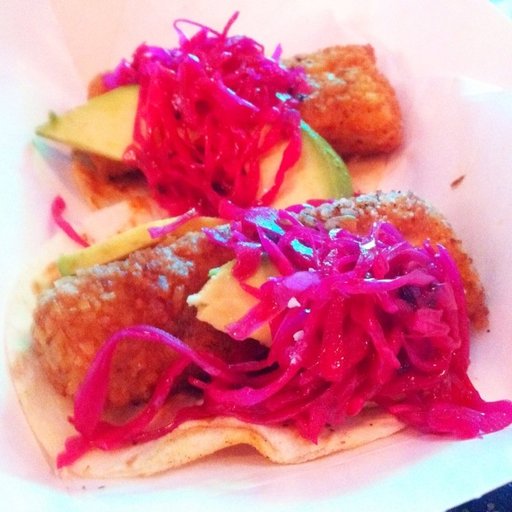
Label: tacos